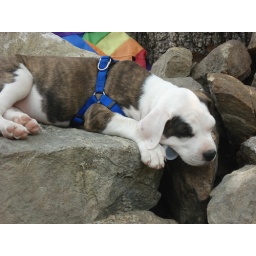
she was so hot, i put a cold bottle of water under her while she laid down